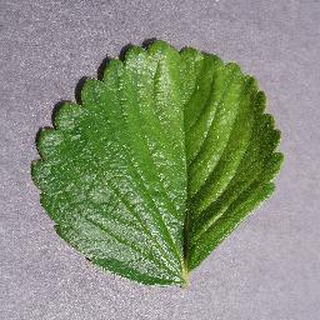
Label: healthy_strawberry